Automotive industry in Indonesia

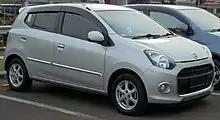
The Daihatsu Ayla, one of the first model in "Low Cost Green Car" category alongside the Toyota Agya.

In 2007 the Indonesian government announced a set of tax incentives intended to help develop a "Low Cost Green Car" (LCGC) as an Indonesian people's car. The initial rules required a low price, set lower for villagers, a fuel efficiency of at least , and at least 60 per cent domestic content. A few projects were shown but none made it to market, and in May 2013 a new set of regulations were issued, meaning a 0% luxury tax for cars under 1,200 cc (1,500 cc for diesels) as long as they could meet the same 20 km/L mileage goal. The luxury tax is between 50 and 75 per cent for larger and less fuel efficient vehicles.